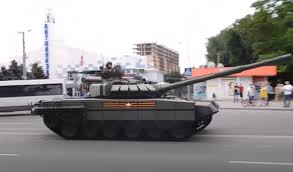
Label: T-72